Tribe of Simeon

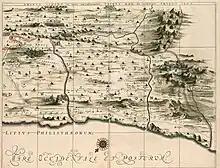
Map of Simeon's territory (east is on the top of the map)

According to the Hebrew Bible, the tribe consisted of descendants of Simeon, the second son of Jacob and of Leah, from whom it took its name. However, Arthur Peake (1919) suggested that the narratives about the twelve sons of Jacob in Genesis might include later tribal history "disguised as personal history," in which the later histories of these tribal groups are recast in the form of narratives about supposed ancestors. Likewise, the consensus position of contemporary scholarship is that "there is little or no historical memory of pre-Israelite events or circumstances in Genesis."